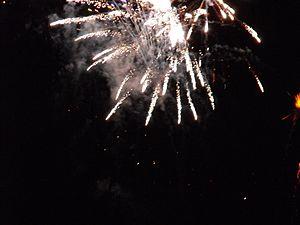
feu d'artifice lors du carnaval des enfants de Nouvelles
Nouvelles est une section de la ville belge de Mons située en Région wallonne dans la province de Hainaut.